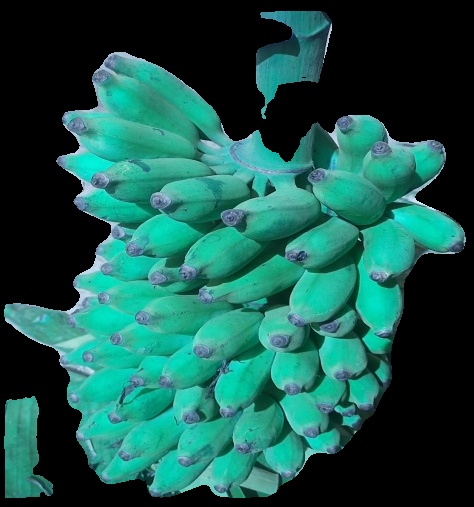
Variety: elakki-bale
Grade: grade3